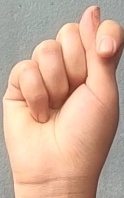
ASL sign: T